Bald Knob National Wildlife Refuge

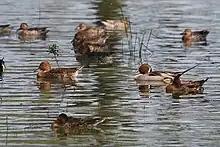
The refuge hosts the largest concentration of wintering pintail ducks in Arkansas.

Bald Knob National Wildlife Refuge is part of the most important wintering area for ducks in North America. It is especially important as a wintering and stopover point for migrating pintail ducks of which more than 200,000 have been recorded on a single day. Bald Knob hosts the largest winter population of pintails in Arkansas. Other winter waterfowl species include mallards, blue-winged teal, wood ducks, Canada geese and white-fronted and lesser snow geese. Agricultural land, river sloughs and brakes, bottomland hardwoods and fallow fields provide a diverse habitat that nurtures wintering waterfowl. Bald eagles are common during winter months. Bird watching is popular. Hunting for ducks and geese is permitted under regulation by the refuge. White-tailed deer, rabbit, and squirrel may be hunted in the reforestation areas. Access to most of the refuge is by all-terrain vehicle trails or on foot. Other mammal species that inhabit this refuge are raccoon, bobcat, coyote, river otter and beaver.